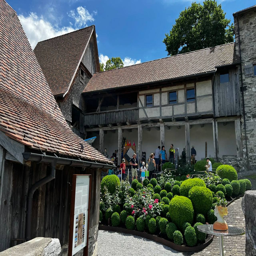
Burg Gutenberg